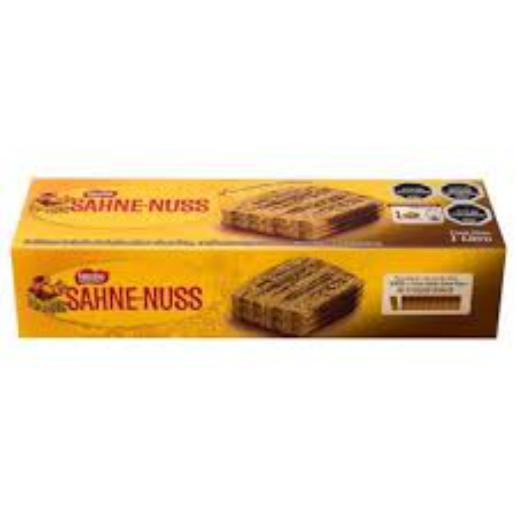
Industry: Food